Jaime Salinas

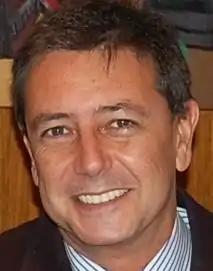
Jaime Salinas López-Torres

Jaime Salinas López-Torres (born March 8, 1963, in Lima, Peru) is a Peruvian politician, son of General Jaime Salinas Sedó. He was Justicia Nacional's presidential candidate for the 2006 national election. He received 0.535% of the vote, coming in 8th place.